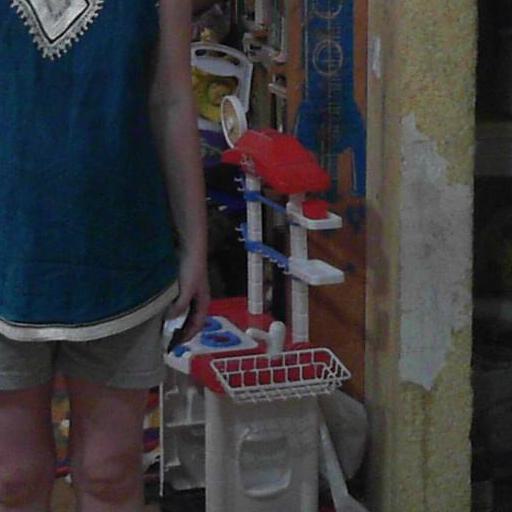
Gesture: no_gesture